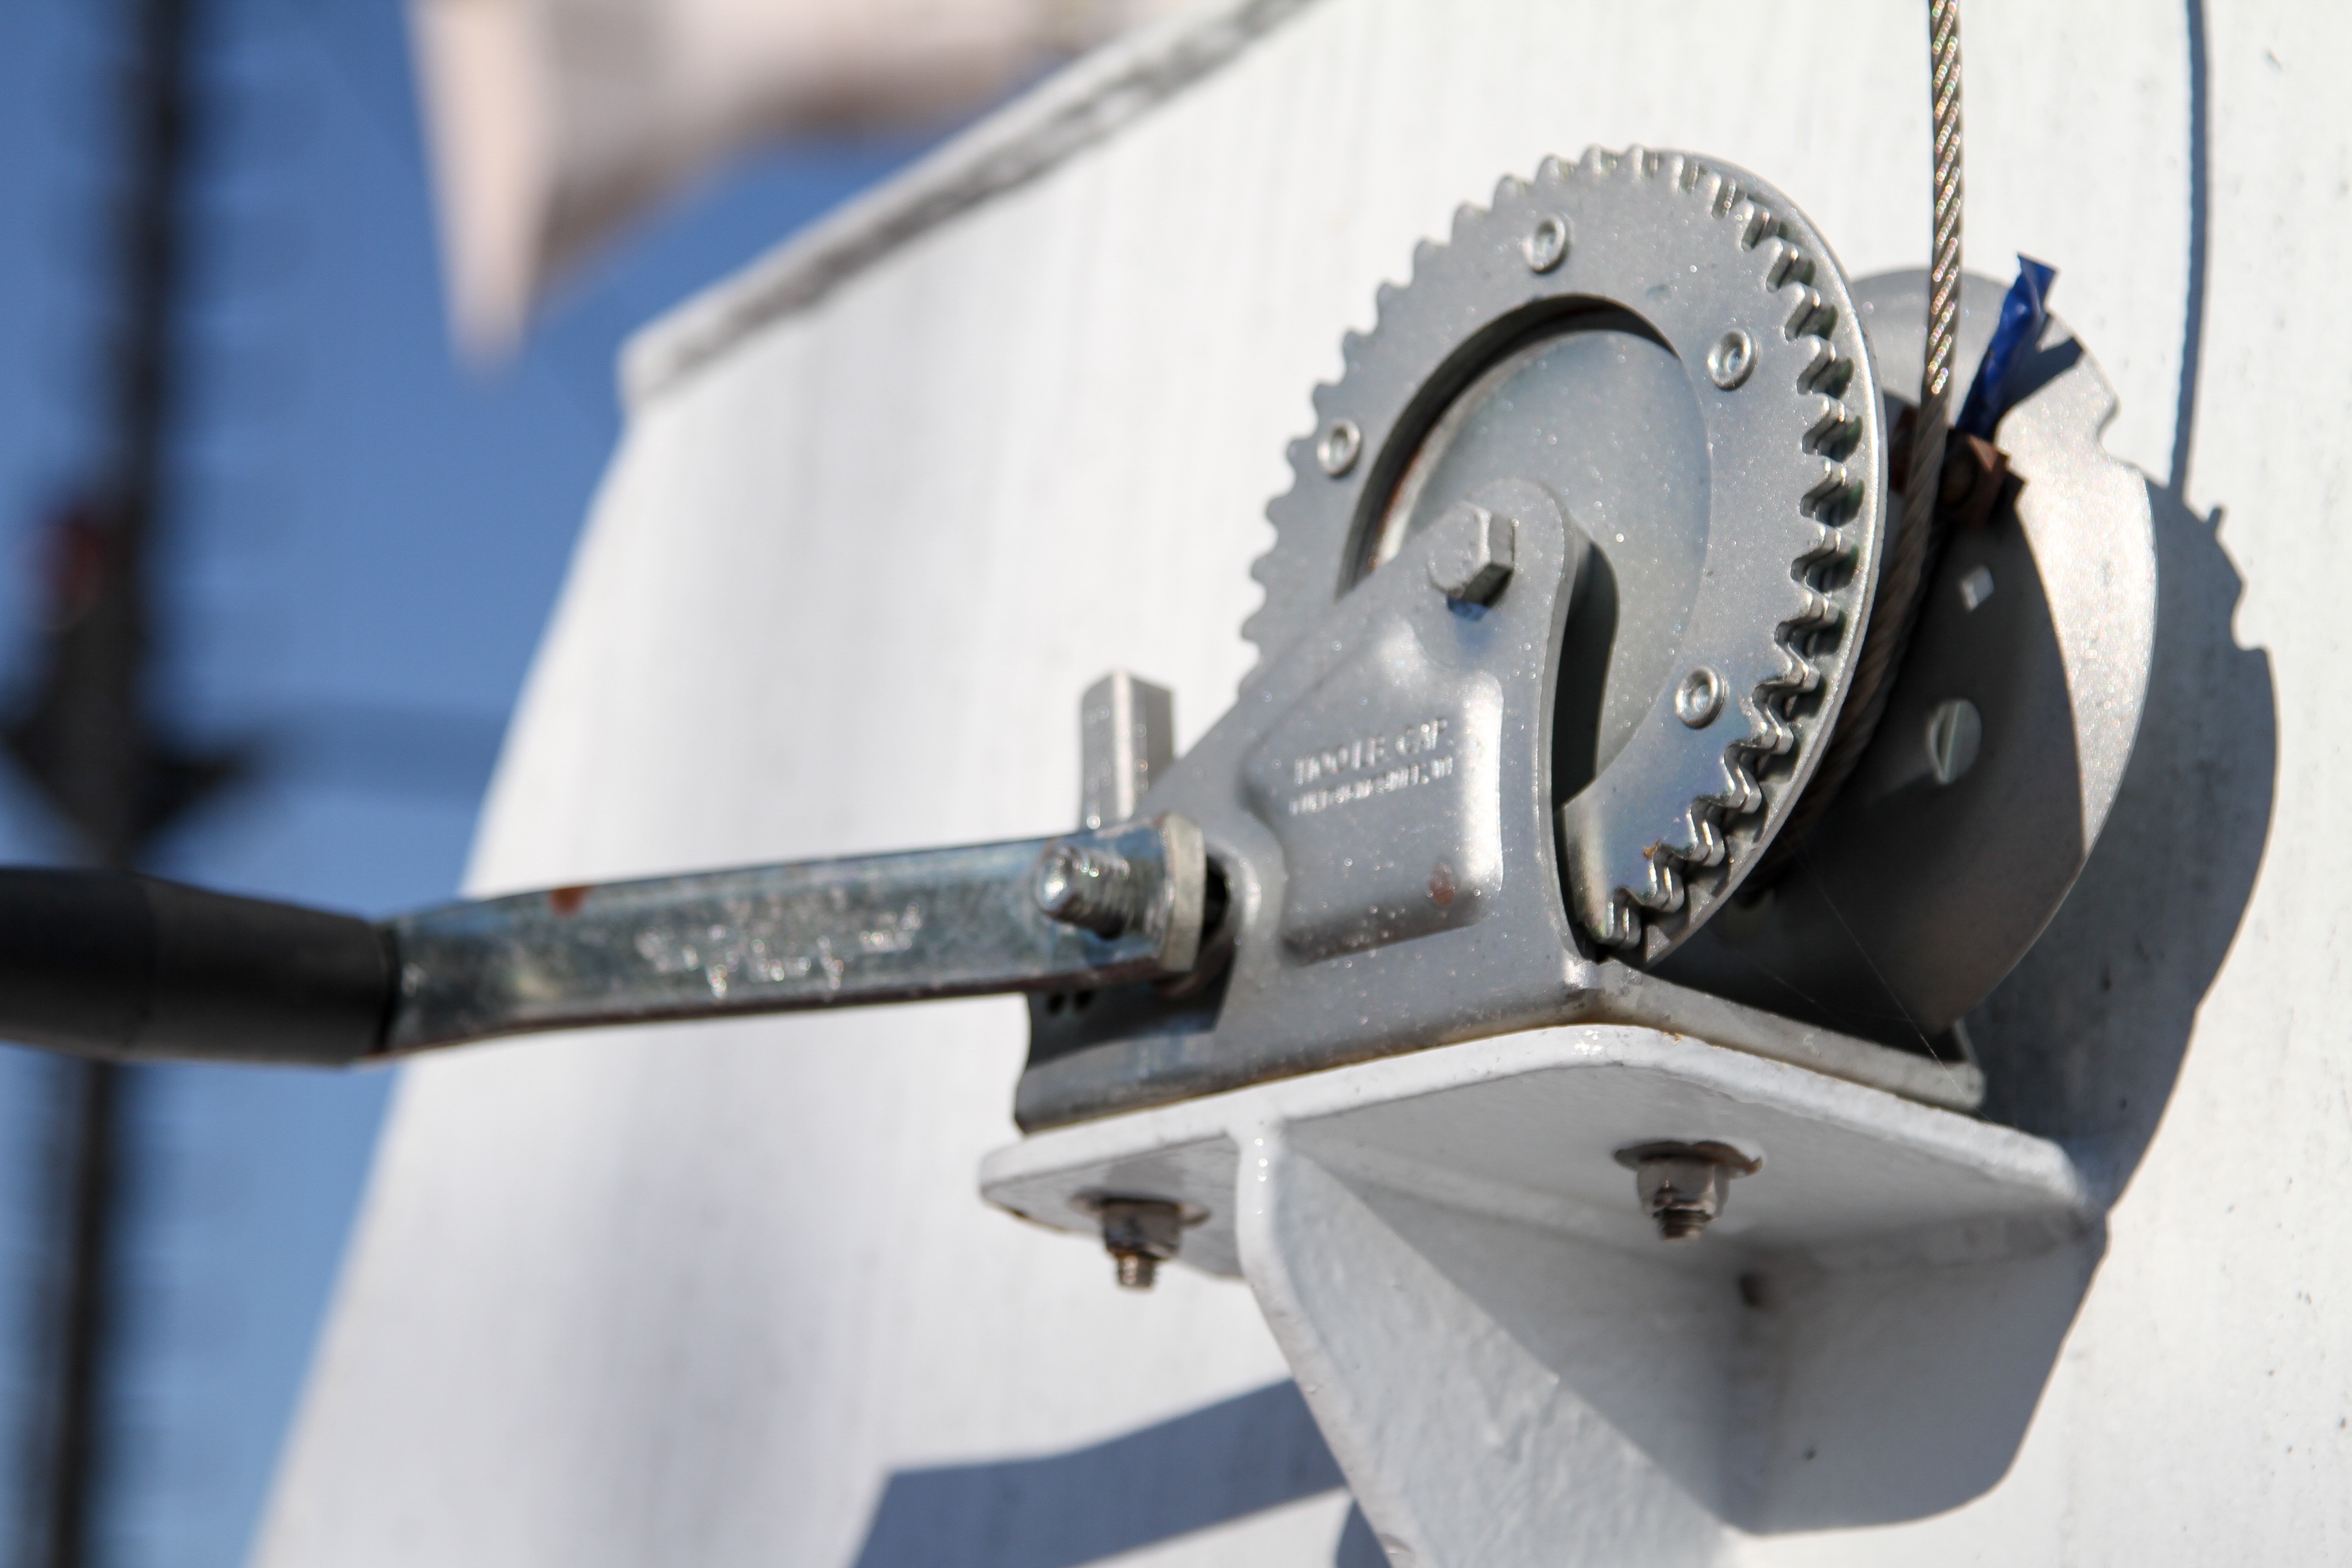
wheel, vehicle, machine, product, aircraft engine